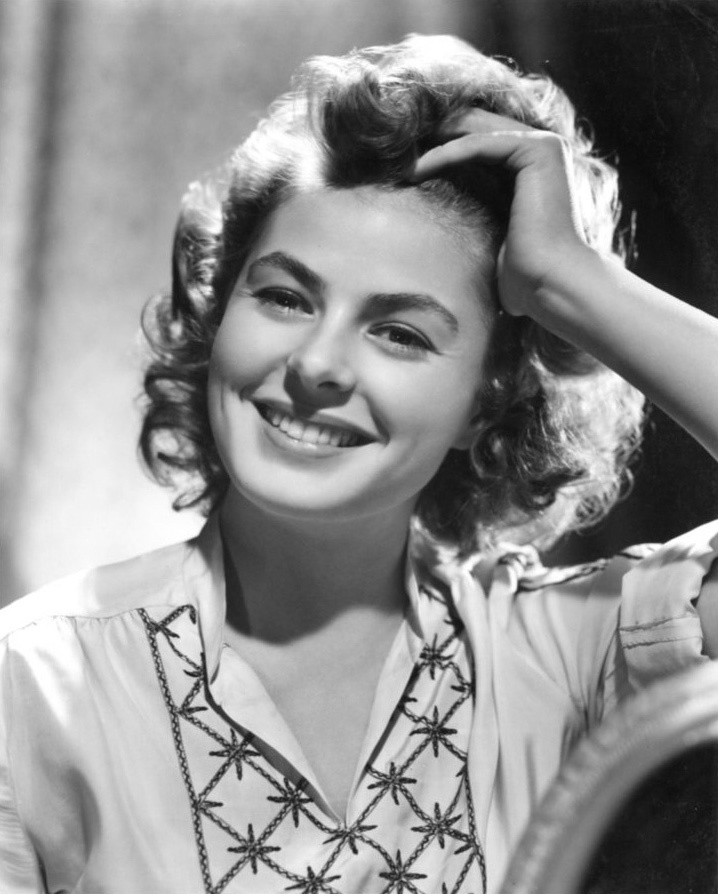
อิงกริด เบิร์กแมน

| name = อิงกริด เบิร์กแมน
| image = Ingrid Bergman, Gaslight 1944.jpg
| imagesize = 250px
| birthdate = 29 สิงหาคม ค.ศ. 1915
| location = สต็อกโฮล์ม สวีเดน
| deathplace = ลอนดอน อังกฤษ
| spouse = Petter Lindström(1937-1950) Roberto Rossellini(1950-1957) Lars Schmidt(1958-1975)
| occupation = นักแสดง
| yearsactive = 1935-1982
| เครื่องดนตรี =
| ค่าย =
| ส่วนเกี่ยวข้อง =
| ตุ๊กตาทอง =
| สุพรรณหงส์ =
| ชมรมวิจารณ์บันเทิง =
| โทรทัศน์ทองคำ =
| imdb_id = 6
 (29 สิงหาคม ค.ศ. 1915 - 29 สิงหาคม ค.ศ. 1982) เป็นนักแสดงหญิงชาวสวีเดน เจ้าของรางวัลออสการ์ 3 รางวัล รางวัลเอมมี 2 รางวัล รางวัลโทนี่ 1 รางวัล และยังได้รับการจัดอันดับเป็นนักแสดงหญิงยอดเยี่ยม อันดับที่ 4 ในรอบ 100 ปี โดยสถาบันภาพยนตร์อเมริกัน (AFI) เธอยังเป็นหนึ่งในนักแสดงหญิงเพียงไม่กี่คน ที่ถูกจัดอันดับว่าเป็น 1 ใน 10 นักแสดงหญิงที่ยอดเยี่ยมที่สุดของโลกตลอดกาล
อิงกริด เกิดที่สต็อกโฮล์ม สวีเดน จากยุสตัส ซามูเอล เบิร์กแมน บิดาชาวสวีเดน และฟรีเดล แอดเลอร์ เบิร์กแมน มารดาชาวเยอรมัน อิงกริดถูกตั้งชื่อตามพระนามของเจ้าหญิงอิงกริดแห่งสวีเดน เธอกำพร้ามารดาตั้งแต่อายุ 3 ขวบ และกำพร้าบิดาเมื่ออายุ 13 ปี และต้องย้ายไปอยู่กับป้า ซึ่งเสียชีวิตหลังจากนั้นไม่นาน เธอจึงต้องไปอาศัยกับลุงและป้าอีกคนหนึ่ง
อิงกริด เบิร์กแมน เริ่มเข้าสู่วงการเมื่ออายุ 17 ปี โดยเริ่มจากการแสดงละครเวที และรับบทตัวประกอบในภาพยนตร์ ต่อมาเธอได้เซ็นสัญญากับ David O. Selznick ผู้อำนวยการสร้างภาพยนตร์ชาวอเมริกัน ซึ่งชักนำให้เธอมาแสดงภาพยนตร์ฮอลลีวูด ในปี ค.ศ. 1938
อิงกริด เบิร์กแมน แสดงภาพยนตร์อยู่ 3 เรื่อง ประสบความสำเร็จพอสมควร ก่อนจะได้มาร่วมงานกับฮัมฟรีย์ โบการ์ต ในภาพยนตร์ที่ประสบความสำเร็จอย่างสูง เรื่อง "คาซาบลังกา (ภาพยนตร์)|คาซาบลังกา" ในปี ค.ศ. 1942 ปีถัดมาเธอแสดงภาพยนตร์เรื่อง "For Whom the Bell Tolls" (1943) ซึ่งได้รับการเสนอชื่อเข้าชิงรางวัลออสการ์เป็นครั้งแรก และเธอก็คว้ารางวัลออสการ์สาขานักแสดงนำหญิงยอดเยี่ยมจาก "Gaslight" (1944) ได้ในปีต่อมา
อิงกริด เบิร์กแมน ได้แสดงภาพยนตร์ของอัลเฟร็ด ฮิตช์ค็อก จำนวน 3 เรื่องคือ "Spellbound" (1945), "Notorious" (1946), และ "Under Capricorn" (1949) และได้ร่วมงานกับแครี แกรนท์ ผู้ซึ่งกลายเป็นเพื่อนสนิทกันมาอีกหลายปี รวมถึงเป็นผู้ขึ้นไปรับรางวัลออสการ์ รางวัลที่ 2 ในปี ค.ศ. 1956 จากเรื่อง "อนาสตาเซีย" แทนเธอ ซึ่งไม่ได้ไปร่วมงานในปีนั้น
ในปี ค.ศ. 1949 อิงกริด ได้ร่วมงานกับ โรแบร์โต รอสเซลลินี ผู้กำกับชาวอิตาลี ในภาพยนตร์เรื่อง "Stromboli" จนเกิดความรักและตั้งท้องบุตรชายนอกสมรส จนกลายเป็นข่าวอื้อฉาวในสหรัฐอเมริกา เธอแต่งงานกับรอสเซลลินีในปี ค.ศ. 1950 ย้ายไปอยู่ที่อิตาลี และแสดงภาพยนตร์ภาษาอิตาลีหลายเรื่อง ได้ให้กำเนิดบุตรสาวฝาแฝดชื่อ อิซาเบลลา รอสเซลลินี นักแสดงชื่อดัง และ อิซอตตา อิงกริด รอสเซลลินี ศาสตราจารย์สาขาวรรณคดีอิตาลี อิงกริด เบิร์กแมน แยกทางกับโรแบร์โต รอสเซลลินี ในปี ค.ศ. 1957 และไปใช้ชีวิตอยู่ ณ ประเทศฝรั่งเศส
การสมรสของเธอกับผู้กำกับชาวอิตาลี สร้างความไม่พอใจต่อแฟนภาพยนตร์ชาวอเมริกันเป็นอย่างมาก จนถูกต่อต้านอย่างหนัก แต่ด้วยความช่วยเหลือจากเพื่อนสนิท ในที่สุดเธอก็ได้รับการยอมรับอีกครั้ง ในระยะหลังเธอหันมาแสดงละครเวที และแสดงภาพยนตร์เป็นครั้งคราว
อิงกริด เบิร์กแมน เสียชีวิตเมื่อวันที่ 29 สิงหาคม ค.ศ. 1982 ที่ลอนดอน ประเทศอังกฤษ ด้วยโรคมะเร็งเต้านม ตรงกับวันเกิดครบรอบอายุ 67 ปีของเธอ ร่างของเธอถูกเผาและโปรยอังคารลงในทะเล โดยมีบางส่วนเก็บรักษาไว้ที่ สุสานของครอบครัว ที่สต็อกโฮล์ม
== รางวัล ==
| class="wikitable"
|-
! Year !! Group !! Award !! Won? !! Film/Play
|-
| 1944
| Academy Award
| Best ActressIn 16th Academy Awards|1944, Bergman's best friend Jennifer Jones (actor)|Jennifer Jones won the Academy Award for Best Actress for her work in "The Song of Bernadette (film)|The Song of Bernadette". Jones apologized to Bergman, who replied, "No, Jennifer, your Bernadette was better than my Maria." Jones presented the Best Actress Oscar the following year to Bergman for "Gaslight (1944 film)|Gaslight". Source:
| style="background: #ffdddd" | No
| "For Whom the Bell Tolls (film)|For Whom the Bell Tolls"
|-
| rowspan = "2" | 1945
| Academy Award
| Best Actress
| rowspan = "2" style="background: #ddffdd" | Yes
| rowspan = "2" | "Gaslight (1944 film)|Gaslight"
|-
| Golden Globe Award|Golden Globe
| Best Actress - Motion Picture
|-
| rowspan = "4" | 1946
| Academy Award
| Best Actress
| style="background: #ffdddd" | No
| rowspan = "3" | "The Bells of St. Mary's"
|-
| Golden Globe
| Best Actress - Motion Picture
| style="background: #ddffdd" | Yes
|-
| rowspan = "2" | New York Film Critics Circle Awards|NYFCC Award
| rowspan = "2" | Best Actress
| rowspan = "2" style="background: #ddffdd" | Yes
|-
| "Spellbound (1945 film)|Spellbound"
|-
| 1947
| Tony Award
| Best Performance by a Leading Actress in a Play
| style="background: #ddffdd" | Yes
| "Joan of Lorraine"
|-
| 1949
| Academy Award
| Best Actress
| style="background: #ffdddd" | No
| "Joan of Arc (1948 film)|Joan of Arc"
|-
| 1956
| NYFCC Award
| rowspan="2" | Best Actress
| rowspan="3" style="background: #ddffdd" | Yes
| rowspan="3" | "Anastasia (1956 film)|Anastasia"
|-
| rowspan = "2" | 1957
| Academy Award
|-
| Golden Globe
| Best Motion Picture Actress - Drama
|-
| 1958
| National Board of Review of Motion Pictures|NBR Award
| Best Actress
| style="background: #ddffdd" | Yes
| rowspan="3" | "The Inn of the Sixth Happiness"
|-
| rowspan = "3" | 1959
| British Academy of Film and Television Arts|BAFTA
| Best Foreign Actress
| style="background: #ffdddd" | No
|-
| rowspan = "2" | Golden Globe
| Best Motion Picture Actress - Drama
| rowspan = "2" style="background: #ffdddd" | No
|-
| Best Motion Picture Actress - Comedy/Musical
| "Indiscreet (1958 film)|Indiscreet"
|-
| 1960
| Emmy Award
| Outstanding Lead Actress in a Miniseries or Movie
| style="background: #ddffdd" | Yes
| "Turn of the Screw"
|-
| 1961
| Emmy Award
| Outstanding Lead Actress in a Miniseries or Movie
| style="background: #ffdddd" | No
| "24 Hours in a Woman's Life"
|-
| 1970
| Golden Globe
| Best Motion Picture Actress - Musical/Comedy
| style="background: #ffdddd" | No
| "Cactus Flower (film)|Cactus Flower"
|-
| rowspan="2" | 1975
| Academy Award
| rowspan="2" | Best Supporting Actress
| rowspan="2" style="background: #ddffdd" | Yes
| rowspan="2" | "Murder on the Orient Express (1974 film)|Murder on the Orient Express"
|-
| BAFTA
|-
| 1976
| César Award
| Honorary Award
| style="background: #ddffdd" | Yes
|-
| rowspan = "2" | 1978
| NBR Award
| rowspan = "2" | Best Actress
| rowspan = "2" style="background: #ddffdd" | Yes
| rowspan = "5" | "Autumn Sonata|Höstsonaten"
|-
| NYFCC Award
|-
| rowspan = "3" | 1979
| Academy Award
| Best Actress
| rowspan = "2" style="background: #ffdddd" | No
|-
| Golden Globe
| Best Motion Picture Actress - Drama
|-
| National Society of Film Critics|NSFC Award
| Best Actress
| style="background: #ddffdd" | Yes
|-
| 1982
| Emmy Award
| Outstanding Lead Actress in a Miniseries or Movie
| rowspan = "2" style="background: #ddffdd" | Yes
| rowspan = "2" | "A Woman Called Golda"
|-
| 1983
| Golden Globe
| Best Actress in a Mini-series or Motion Picture Made for Television
|
== อ้างอิง ==
== แหล่งข้อมูลอื่น ==
*
* Ingrid Bergman website by her family
* Ingrid Bergman site run by CMG
หมวดหมู่:นักแสดงภาพยนตร์หญิงชาวสวีเดน
หมวดหมู่:นักแสดงนำหญิงยอดเยี่ยม รางวัลออสการ์
หมวดหมู่:นักแสดงสมทบหญิงยอดเยี่ยม รางวัลออสการ์
หมวดหมู่:ผู้ที่ได้รับรางวัลเอมมี
หมวดหมู่:เสียชีวิตจากมะเร็งเต้านม
หมวดหมู่:ผู้เขียนอัตชีวประวัติชาวสวีเดน